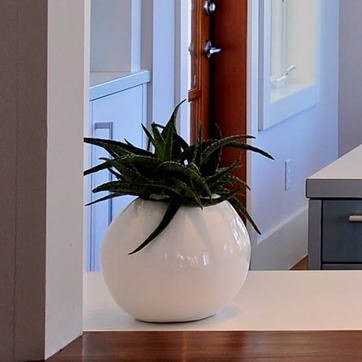
Material: foliage